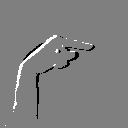
ASL letter: g